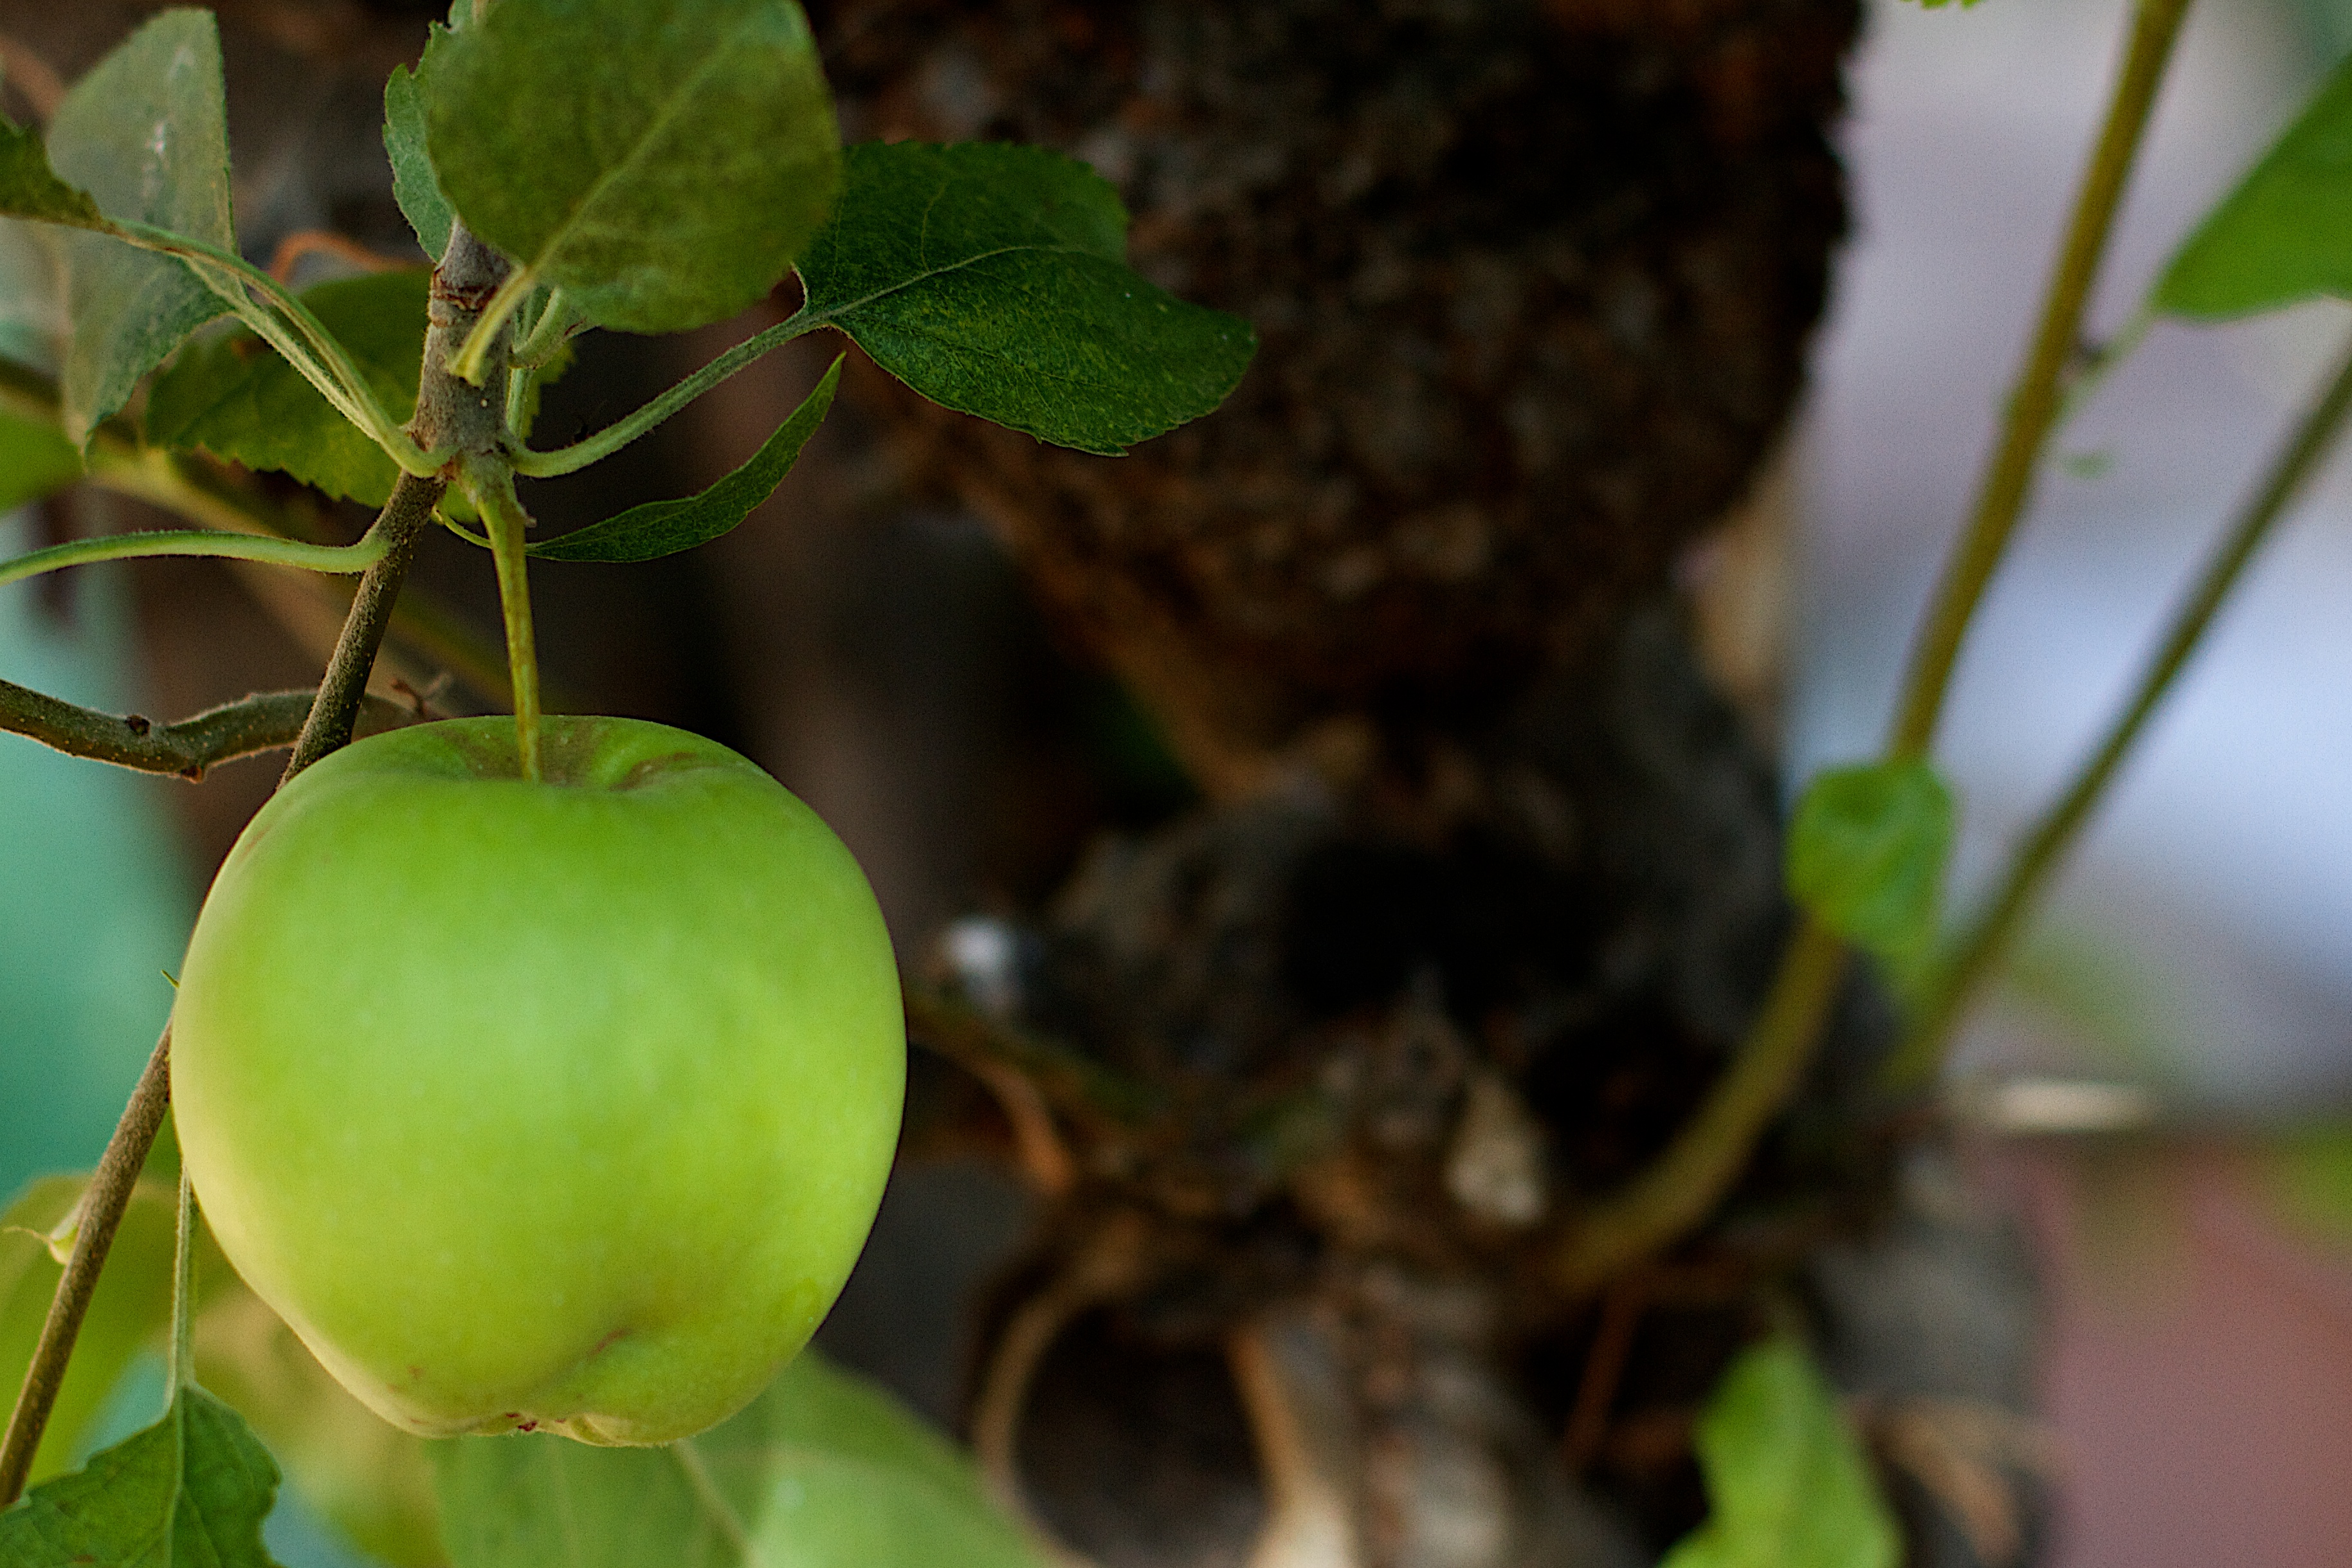
apple, tree, branch, plant, fruit, leaf, flower, food, green, produce, flora, close up, shrub, macro photography, flowering plant, land plant